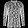
Label: Pullover